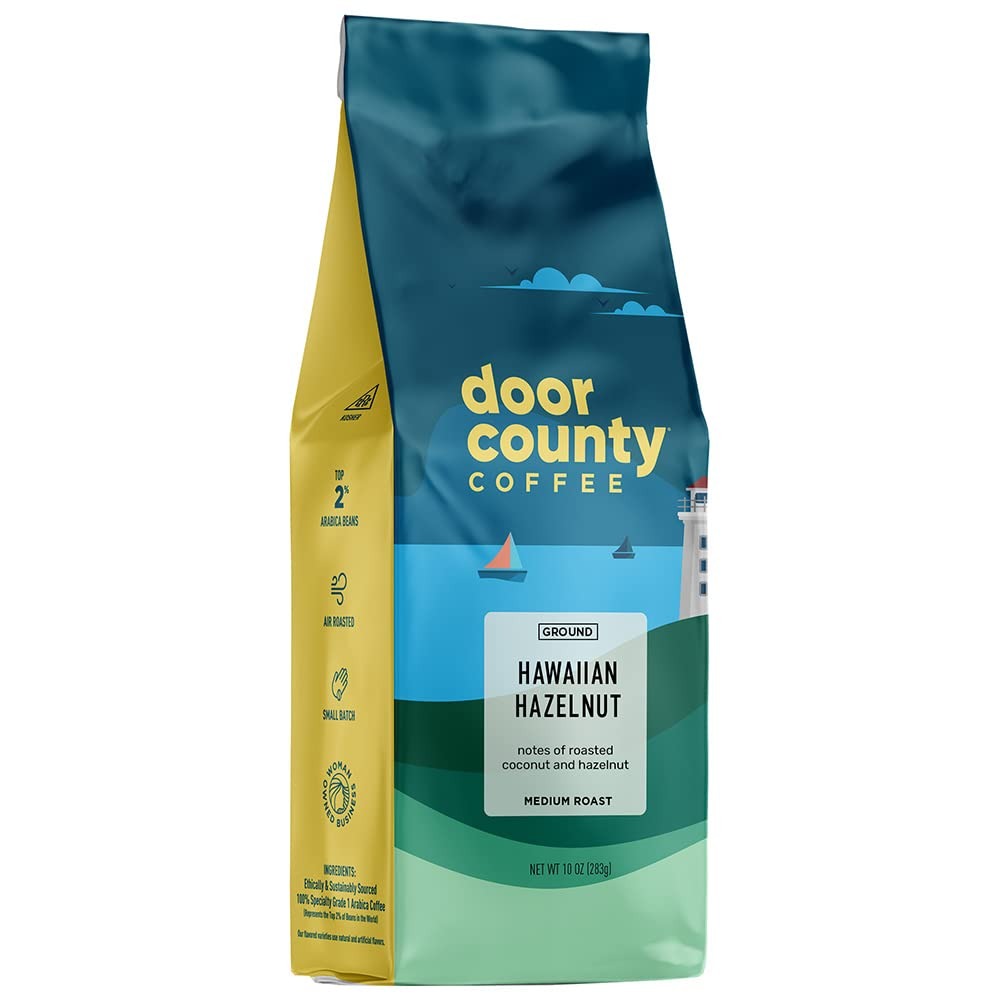
Item Name: Door County Coffee Hawaiian Hazelnut Flavored |10oz Bag | Ground Medium Roast |100% Arabica | Hawaiian Hazelnut
Bullet Point 1: WEEKS SUPPLY OF COFFEE: Includes one 10 oz bag of flavored ground coffee to make about 7 pots of gourmet coffee in a drip style, regular coffee brewer.
Bullet Point 2: TOP SOURCED: We use only Specialty Class 1 Arabica coffee beans to make our flavored coffee ground medium roast, the top 2% of the coffee beans grown in the world!
Bullet Point 3: AIR ROASTED: Located in Door County, Wisconsin, Door County Coffee is a small, family-owned business, roasting every gourmet coffee bean to perfection, and to the same degree every single time using Hot Air Roasting in Fluidized Air Bed Roasters. This specialized and unique process suspends the beans in hot air to be sure they are moving at all times and roast evenly.
Bullet Point 4: GUILT FREE TREAT: All of our specialty coffees can be enjoyed guilt-free. They are keto friendly with no dairy or gluten and contain 0 grams of sugar, fat, and carbs per 6 oz serving!
Bullet Point 5: READY TO BREW: No matter how you brew it, our medium roast ground coffee is perfectly ground to be ideal for a variety of coffee brewing methods, including traditional drip brewer, french press, or cold brew.
Product Description: Enjoy this "Big Island" twist on a unique version of Hazelnut coffee. Our Hawaiian Hazelnut ground, flavored coffee has the traditional flavor of hazelnuts, but we add just the right amount of coconut flavoring. A true delight! coffee, door county, door county coffee, coffee beverages, craft coffee, coffee roaster, coffee beans, whole bean coffee, coffee ground, gourmet coffee, small-batch coffee, coffee bag, coffee grounds, flavored coffee ground, coffee flavored, flavored coffee, medium roast coffee, ground coffee, keto coffee, coffee gifts, ground coffee medium roast, coffee gift basket, coffee gift set, coffee gift, coffee flavoring, coffee beans whole beans, coffee flavoring, medium roast coffee beans, flavored coffee beans, medium roast ground coffee, coffee flavor, coffee flavors, coffee flavored, ground flavored coffee Door County Flavored Coffees are a great gift for anyone who loves: ground coffee medium roast, flavored coffee ground, flavored ground coffee, ground coffee flavored, medium roast coffee, gourmet coffee, coffee ground medium roast, medium roast ground coffee, specialty coffee, arabica coffee ground, ground flavored coffee, keto coffee, sugar free coffee, coffee beverages, craft coffee, coffee roaster, coffee beans, whole bean coffee, small-batch coffee, coffee bag, roast coffee, ground coffee, coffee gifts, ground coffee medium roast, coffee gift basket, coffee gift set, coffee gift, coffee flavoring, coffee beans whole beans, coffee flavoring, medium roast coffee beans, flavored coffee beans, lovers gift ideas, coffee gifts for coffee lovers, gifts for coffee lovers, coffee lover gifts.
Value: 10.0
Unit: Ounce

Price: 12.99